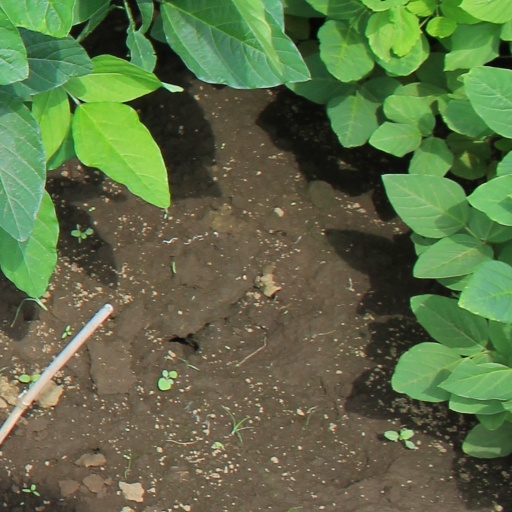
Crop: soybean